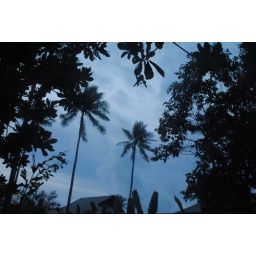
Sunset sky by the beach